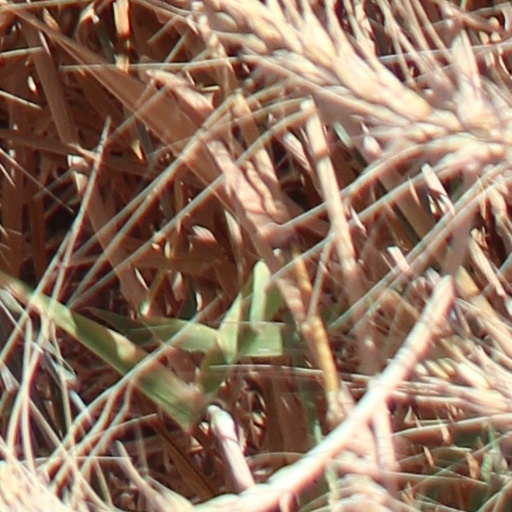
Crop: wheat